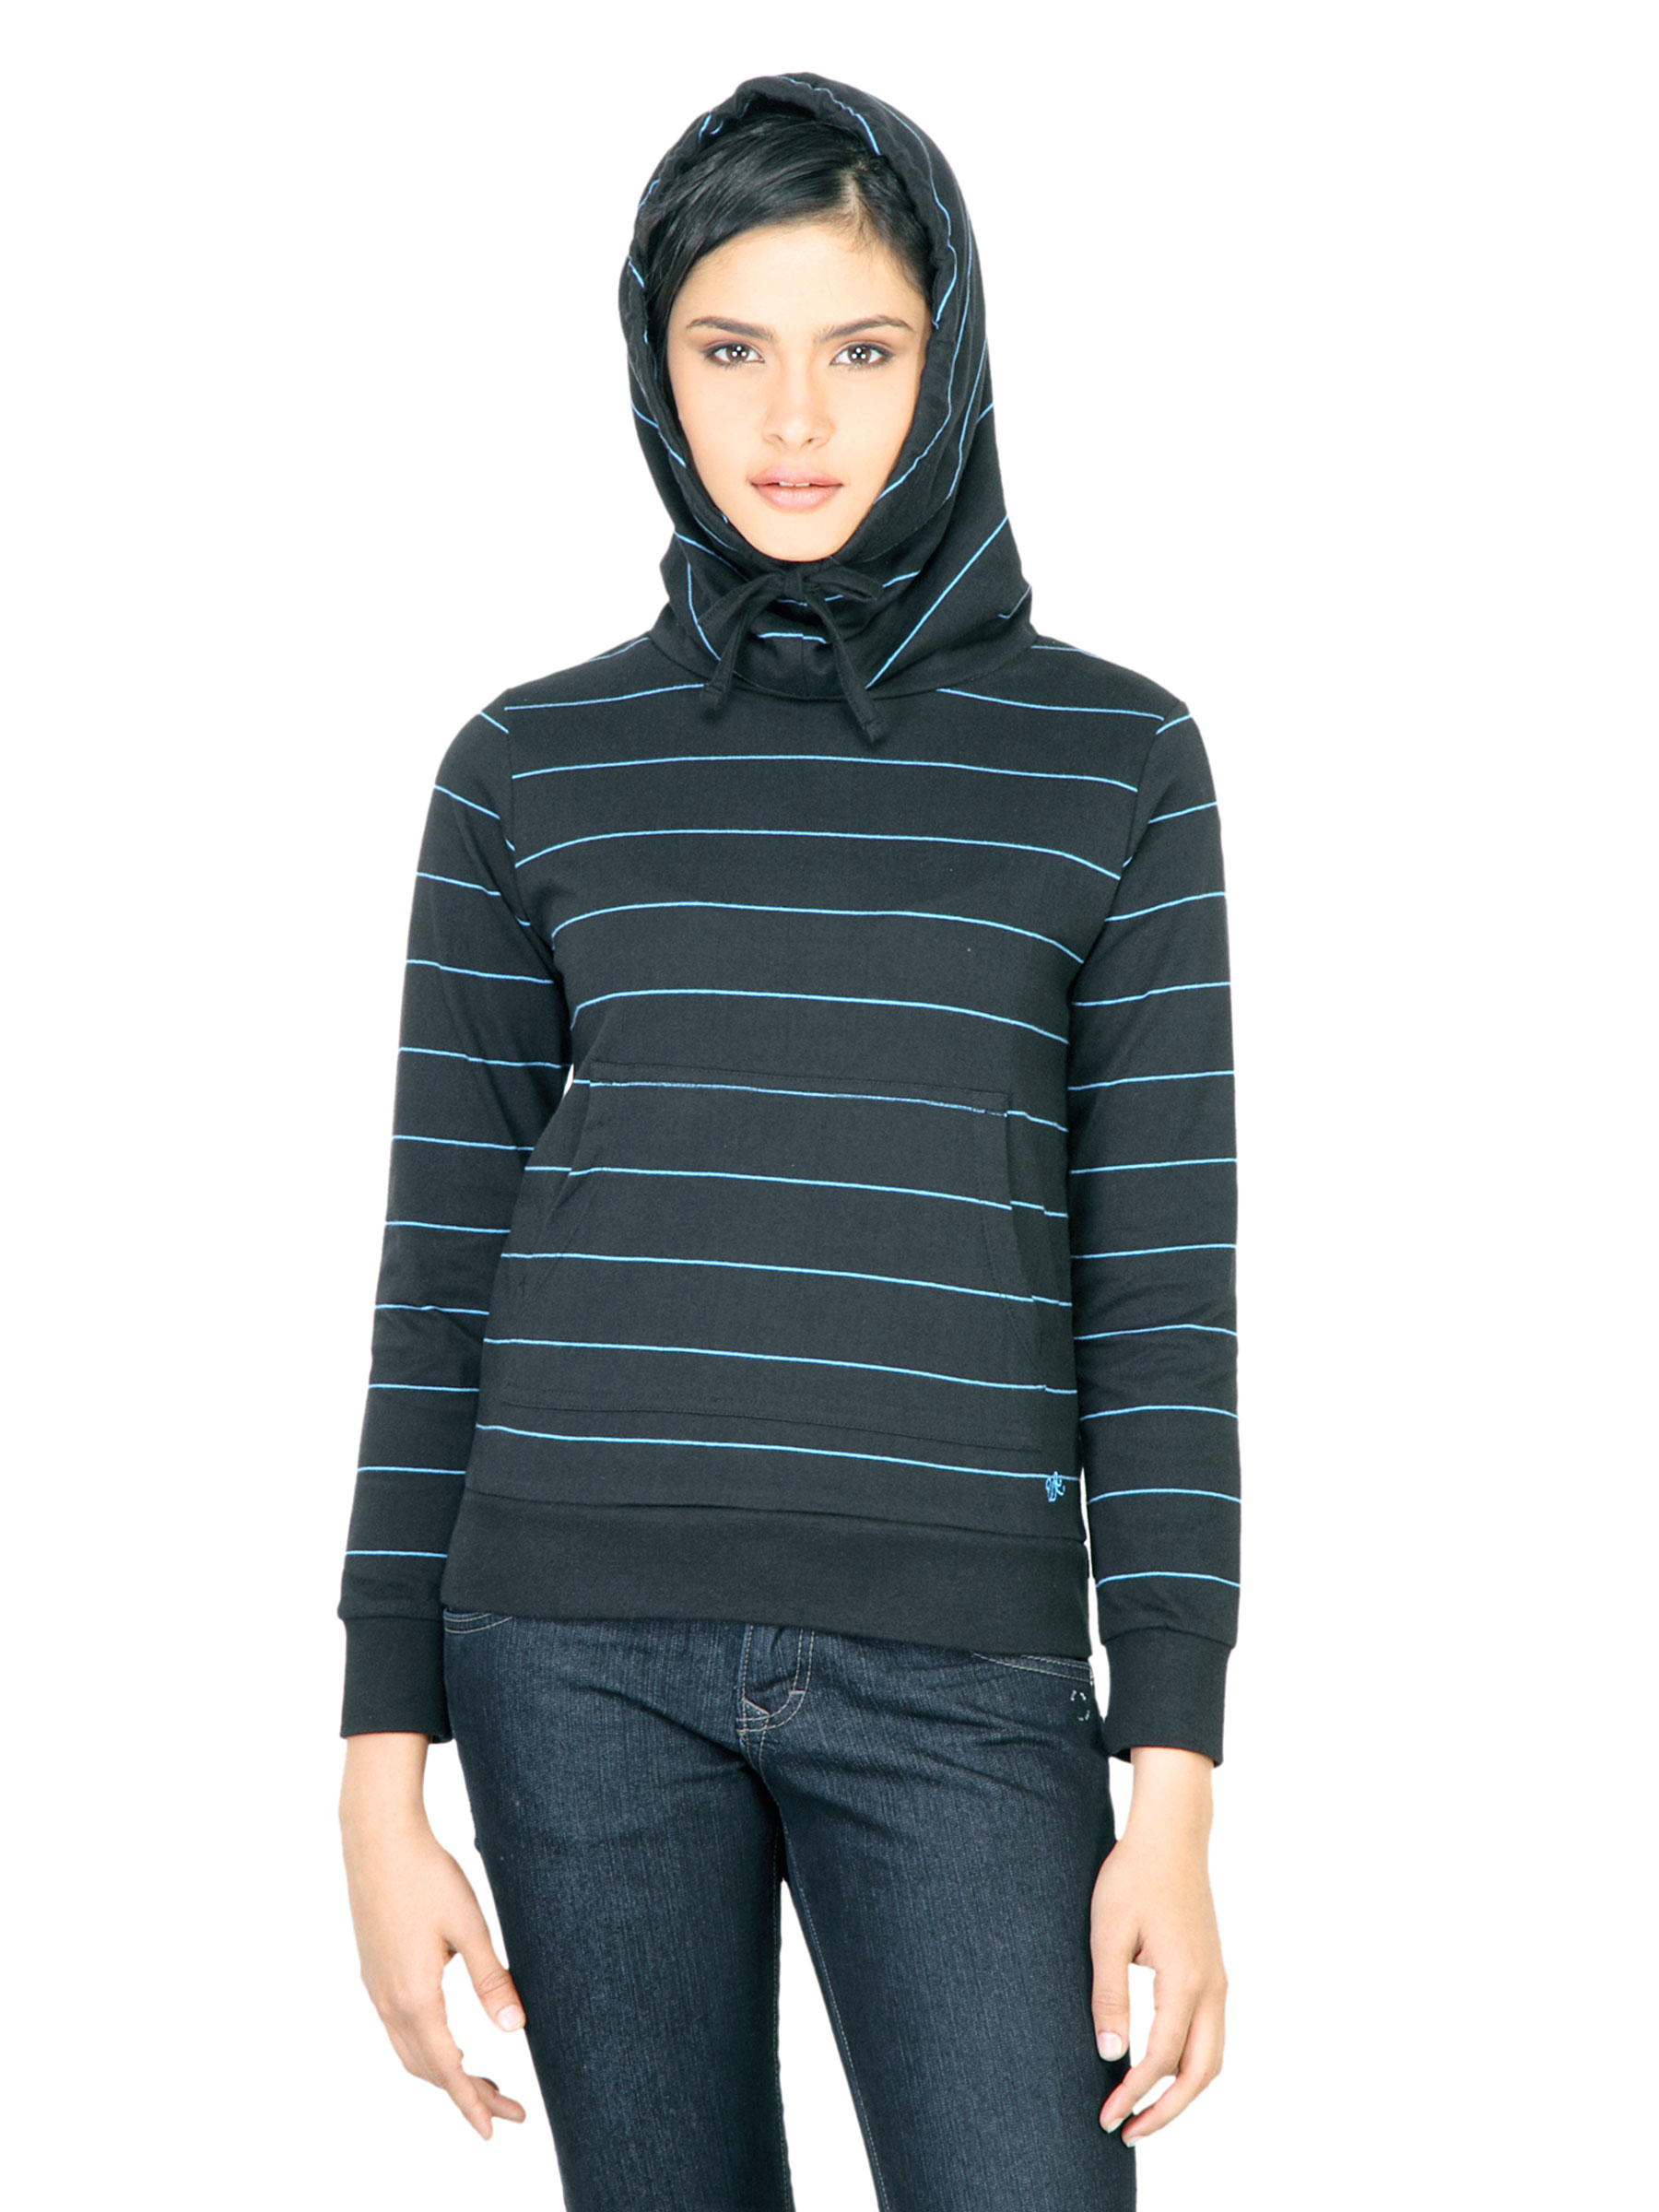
Wrangler Women Cowl Black Sweatshirt
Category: Apparel / Topwear / Sweatshirts
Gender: Women
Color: Black
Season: Fall 2011
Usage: Casual